Darley Dale railway station

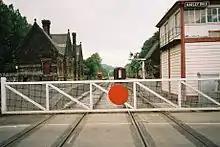
Darley Dale Station in June 2007, looking northward

Both platforms are now in use by Peak Rail. The station building on the Up platform contains an exhibition and waiting room, other facilities at the location include toilets with disabled access and parking for a small number of cars. Tickets must be purchased on the train however, as there is no longer a dedicated ticket office at this location.